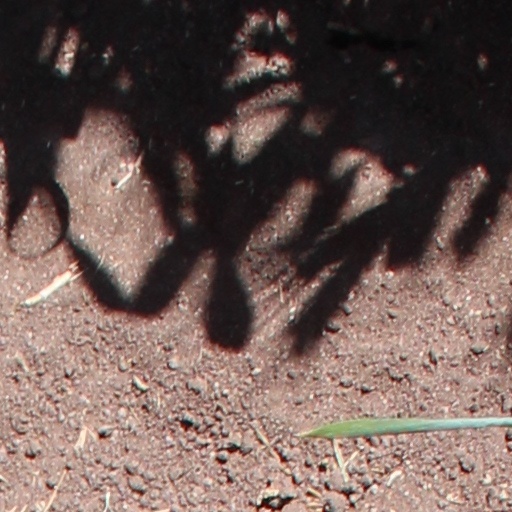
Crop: wheat